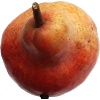
Label: Pear Red 1